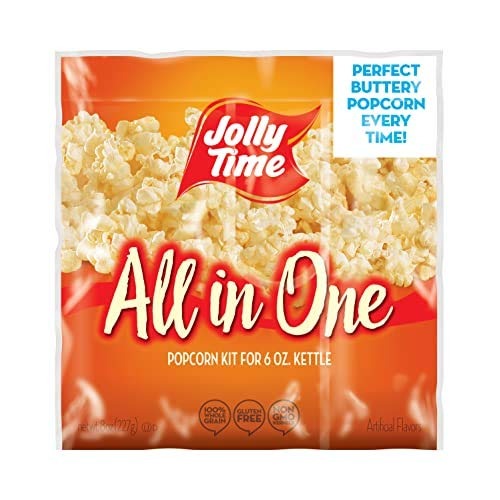
Item Name: Jolly Time All In One Kit for Popcorn Machine Portion Packet, 8.0 Ounce (Pack of 36)
Bullet Point 1: PACK OF 36 KTIS FOR 6 OUNCE POPPERS- Each kit contains pre-measured popcorn kernels, salt and oil. Each kit is 8 oz. In Net weight, intended for a popcorn machine with a 6 oz. kettle size, and will yield 31 cups of popped popcorn (filling 11, 1.25 oz. Bags)
Bullet Point 2: SMALLER SIZE FOR HOT AIR POPPERS & STOVETOP: Perfect for making real movie theatre style butter popcorn at home in an electric air popcorn maker or over the stove. Mix with candy, nuts or dried fruit for a fun, delicious snack kids and adults will love!
Bullet Point 3: 3 PRE-MEASURED COMPARTMENTS: Convenient, separate sections for kernels, salt and oil allows for perfect portions of each ingredient and the ability to add or subtract the buttery flavored salt for low sodium preferences.
Bullet Point 4: PREMIUM INGREDIENTS: For a consistent butter flavor and pop every time: 100% whole grain, gluten-free with non-GMO yellow corn kernels; coconut oil and seasoning salt.
Bullet Point 5: MADE IN THE USA BY AMERICA'S FIRST BRAND OF POPCORN - Based in Iowa, JOLLY TIME is a 4th generation family owned and operated business since 1914 and is the longest continuous Good Housekeeping seal holder.
Value: 288.0
Unit: Ounce

Price: 37.94